The London Varsity

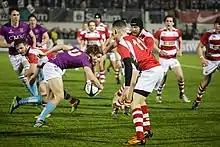
The 2014 London Varsity rugby match played between University College London and King's College London

Founded in 2004 by Adam Sommerfeld as an annual rugby union fixture, the game celebrates the rivalry between University College London and King's College London, which spans nearly two centuries.